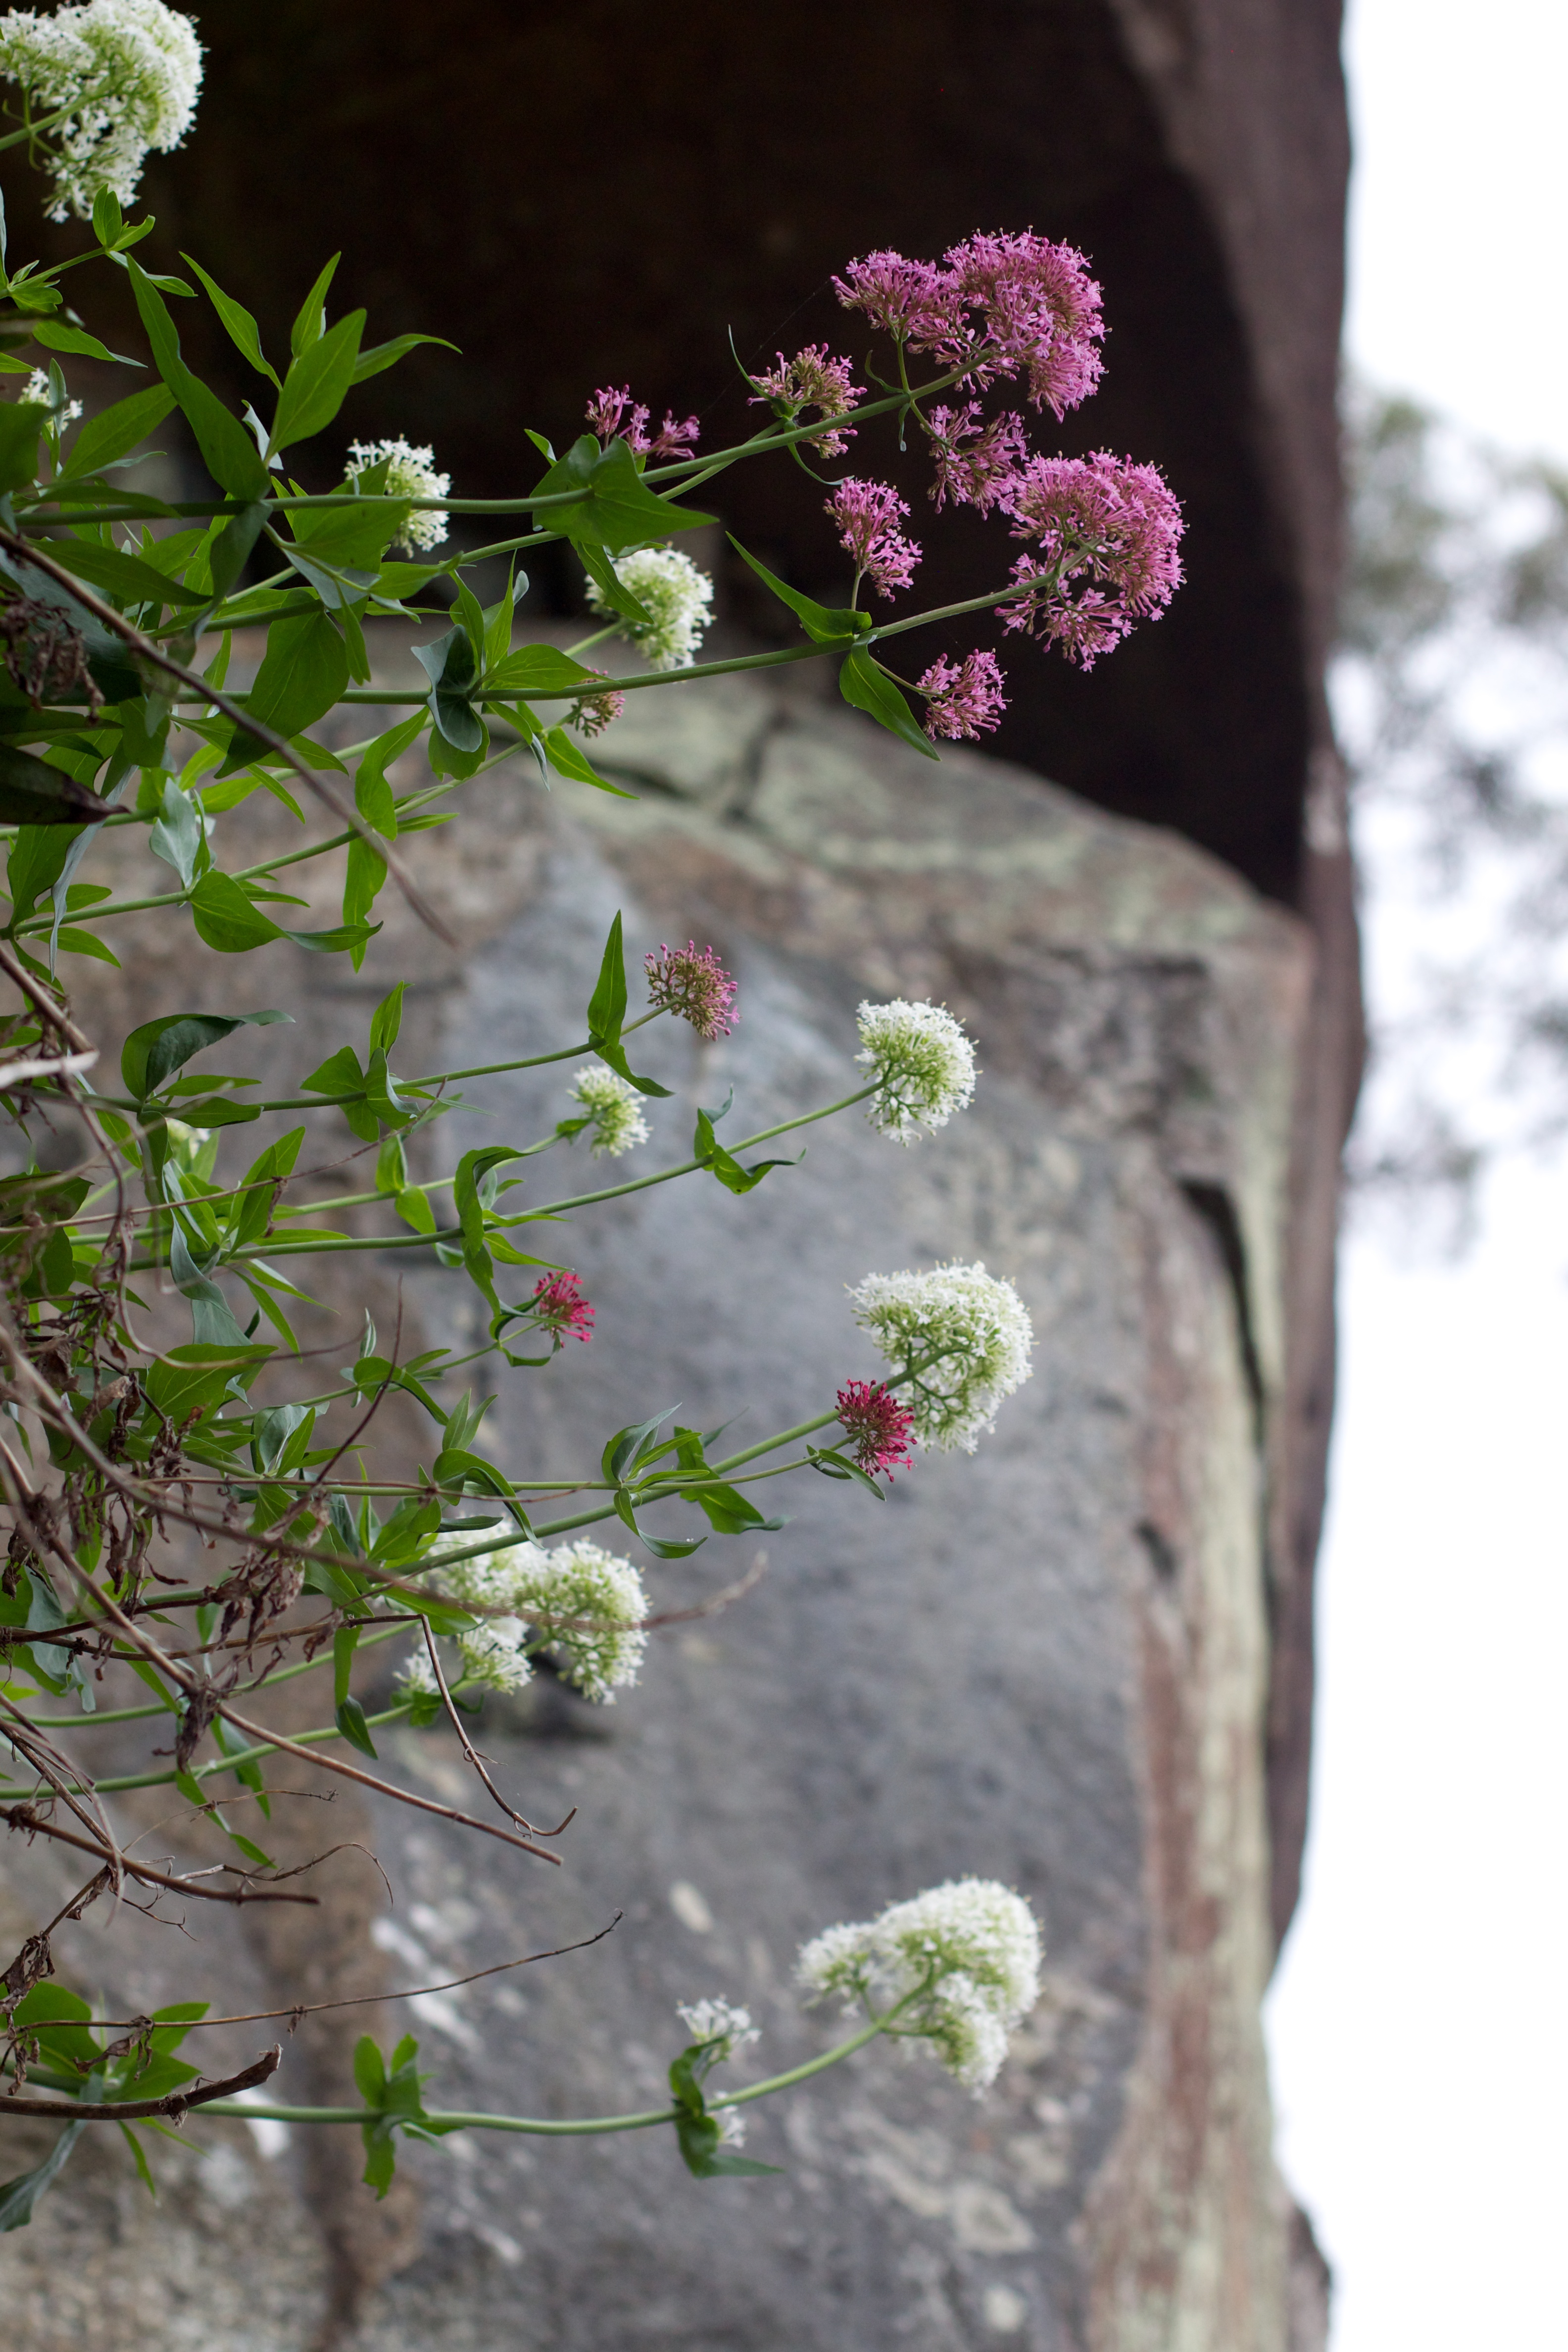
tree, branch, blossom, plant, leaf, flower, spring, botany, flora, cherry blossom, shrub, auodyssey, floristry, flowering plant, land plant